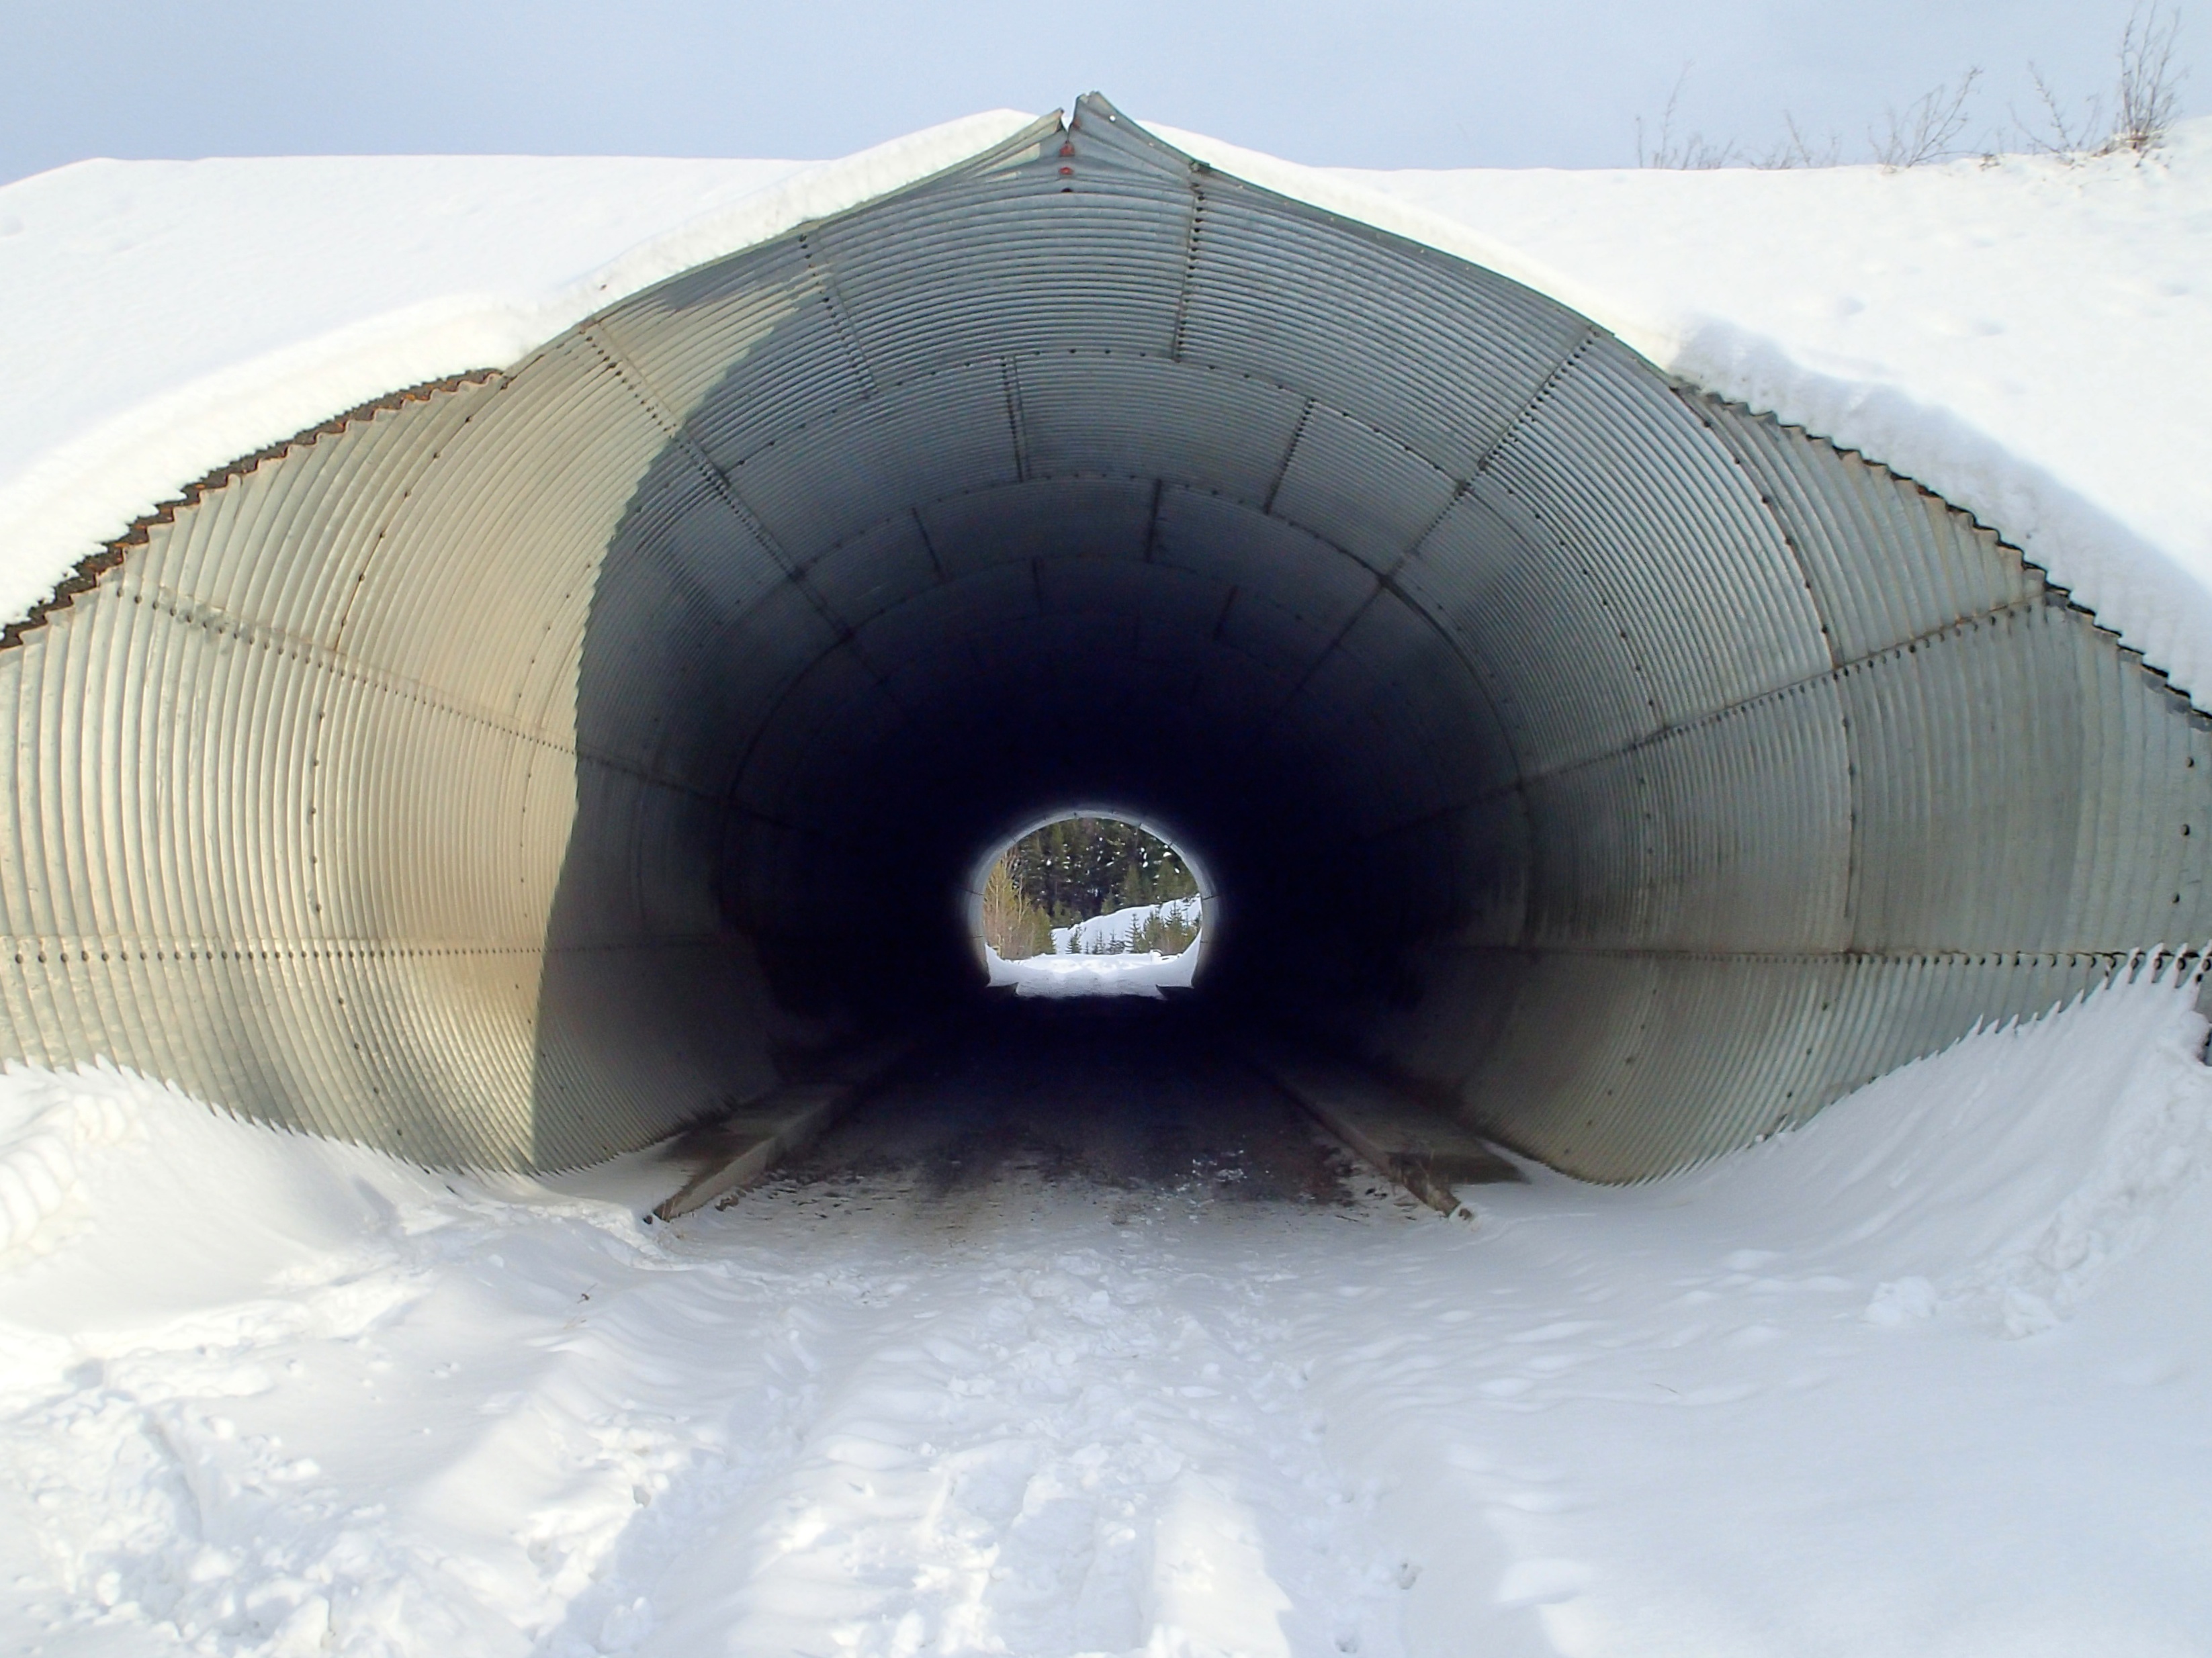
snow, wing, tunnel, weather, tent, dome, atmosphere of earth